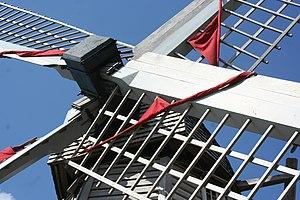
Tête en bois et ailes asymétriques (Moulin de l'Aile)
Le moulin à vent est un dispositif qui transforme l’énergie éolienne en mouvement rotatif au moyen d’ailes ajustables. En tant que moulin, il est utilisé le plus souvent pour moudre des céréales, broyer, piler, pulvériser diverses substances, presser des drupes ou écraser des olives pour produire de l'huile; il a pu aussi servir à actionner une pompe, par exemple pour l’irrigation ou pour assécher les polders; ou un groupe de scies.